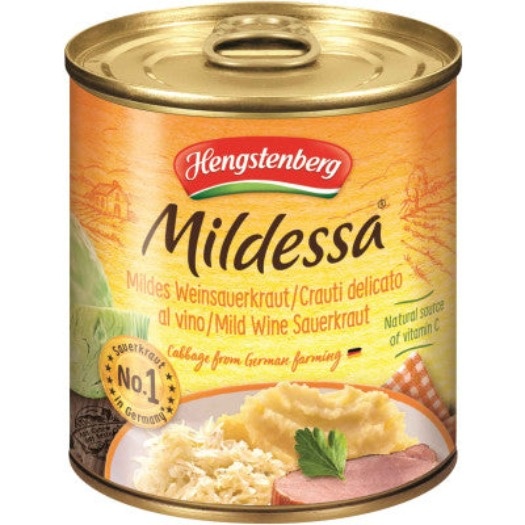
Mild German Wine Sauerkraut (Hengst.) 28.6oz (810g) TIN
Mild German Wine Sauerkraut (Hengst.) 28.6oz (810g) Mildessa German Wine Sauerkraut with natural vitamin C. Serve as a delicious cold salad. Or, simmer with 1.5 cups of water or meat stock for 10-15 minutes. Serve Hot.6 servings, Germany's #1 Sauerkraut. Ingredients: white cabbage, wine, salt. Product of Germany.
Brand: Hengstenberg
Category: Food, Beverages & Tobacco > Food Items > Fruits & Vegetables > Fresh & Frozen Vegetables > Kohlrabi